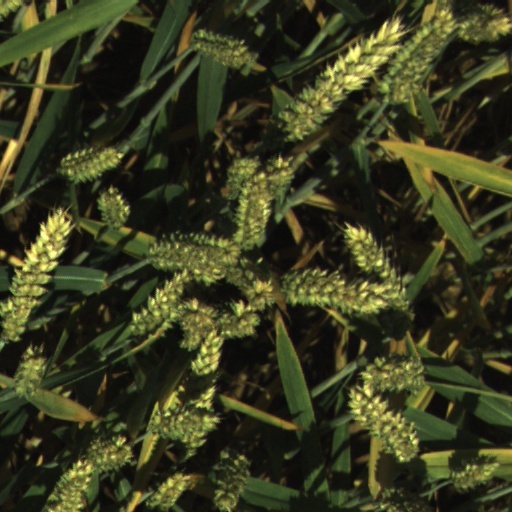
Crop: wheat